Furo Girl!

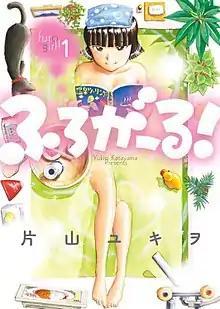
First volume cover, featuring Sayoko Oyumino

is a Japanese manga series written and illustrated by . It was serialized in Shogakukan's manga magazine "Weekly Big Comic Spirits" from August 2015 to November 2016, with its chapters collected in three volumes. The series depicts the lifestyle of a 25-year-old office worker and bath lover Sayoko Oyumino.